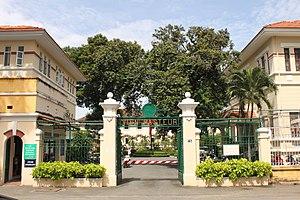
Entrée principale de l'Institut Pasteur à Ho Chi Minh Ville
L’institut Pasteur est une fondation française privée à but non lucratif qui se consacre à l'étude de la biologie, des micro-organismes, des maladies et des vaccins.
L'Institut Pasteur d'Hô-Chi-Minh-Ville est un institut de recherche en biologie et de veille épidémiologique, situé à Hô-Chi-Minh-Ville au Vietnam, membre des Instituts Pasteur à travers le monde. Fondé en 1891 par Albert Calmette, c'est le premier des instituts Pasteur fondé hors de la métropole. L'institut jette les base de la médecine tropicale qui s'employera à développer la microbiologie en s'acclimatant aux conditions de vie dans les colonies françaises. Par la suite, d'autres Instituts Pasteur d'Outre-Mer suivront l'exemple de Saïgon, tels que celui de Tunis en 1893.